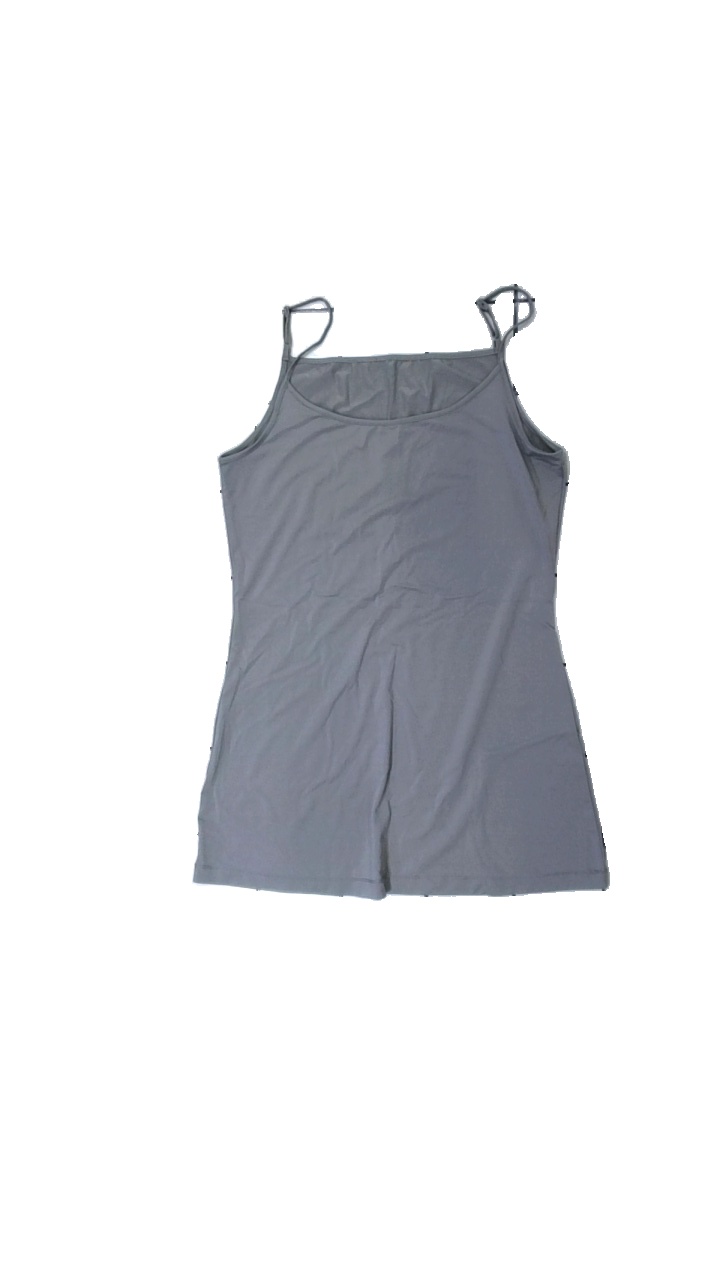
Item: Tank Top (Ladies)
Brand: Missing
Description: Basic grey tank top for women
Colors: Grey
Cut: Regular, C-collar
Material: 100% nylon
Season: All
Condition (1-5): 3
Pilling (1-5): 5
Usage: Reuse
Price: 50-100